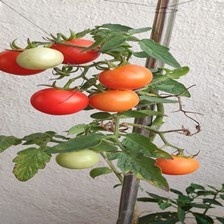
Label: tomato